Babylon (1980 film)

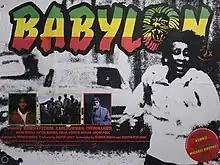
Theatrical release poster

Babylon is a 1980 British drama film directed by Franco Rosso. Written by Franco Rosso and Martin Stellman, it is an incendiary portrait of racial tension and police brutality set in Brixton, London. The film, anchored by Dennis Bovell’s propulsive score, is partly based on Bovell’s false imprisonment for running a Jamaican sound system, Sufferer’s Hi Fi, in the mid-1970s.